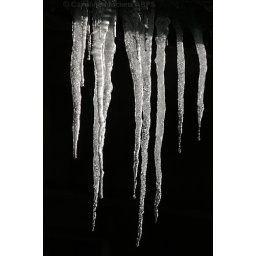
We found a great crop of icicles under the road bridge of the A138 by Baddow Meads. Ref: D535-065